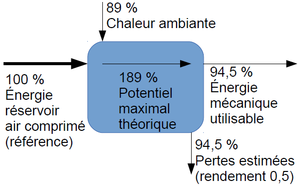
Entrées et sorties d'énergie dans un véhicule à air comprimé (exemple à 300 bar, gaz parfait)
Un véhicule à air comprimé est un véhicule mû par un moteur à air comprimé, l'air étant généralement stocké dans un réservoir.